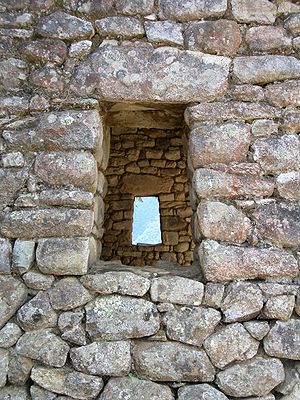
Machu Picchu
Stenvindue i Machu Picchu.
Machu Picchu er en velbevaret præ-columbiansk by, som er placeret på en høj bjergkam i 2.057 meters højde over Urubamba-dalen ca. 80 km fra Cuzco i det sydlige Peru. Den er optaget på UNESCOs Verdensarvsliste.